History of Japan

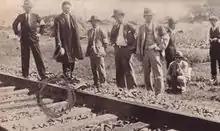
Japanese experts inspect the scene of the alleged railway sabotage on South Manchurian Railway that led to the Mukden Incident and the Japanese occupation of Manchuria.

Emperor Shōwa's sixty-three-year reign from 1926 to 1989 is the longest in recorded Japanese history. The first twenty years were characterized by the rise of extreme nationalism and a series of expansionist wars. After suffering defeat in World War II, Japan was occupied by foreign powers for the first time in its history, and then re-emerged as a major world economic power.